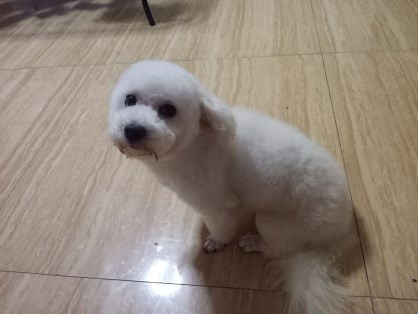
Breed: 3083-n000117-Bichon_Frise